Kaahin Kissii Roz

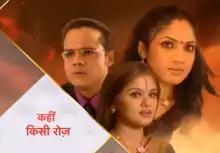

Kaahin Kissii Roz is an Indian thriller television series that was broadcast on StarPlus from 23 April 2001 to 23 September 2004. It is digitally available on Hotstar. The series starred Mouli Ganguly, Yash Tonk and Sudha Chandran in the lead roles.